143 (2022 film)

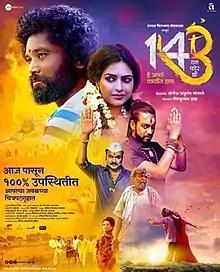
Promotional release poster

143 (subtitled onscreen with He Aapla Kalij Hayy !) is a 2022 Indian Marathi-language romantic tragedy film directed by Yogesh Pandurang Bhosale and produced under the banner of Sharda Films Production. The story, screenplay and dialogues of this film were written by Dr. Bhalchandra Gaikwad. It stars Yogesh Bhosale, Shital Ahirrao, Vrushabh Shah, Shashank Shende, Suresh Vishwakarma in the lead roles.